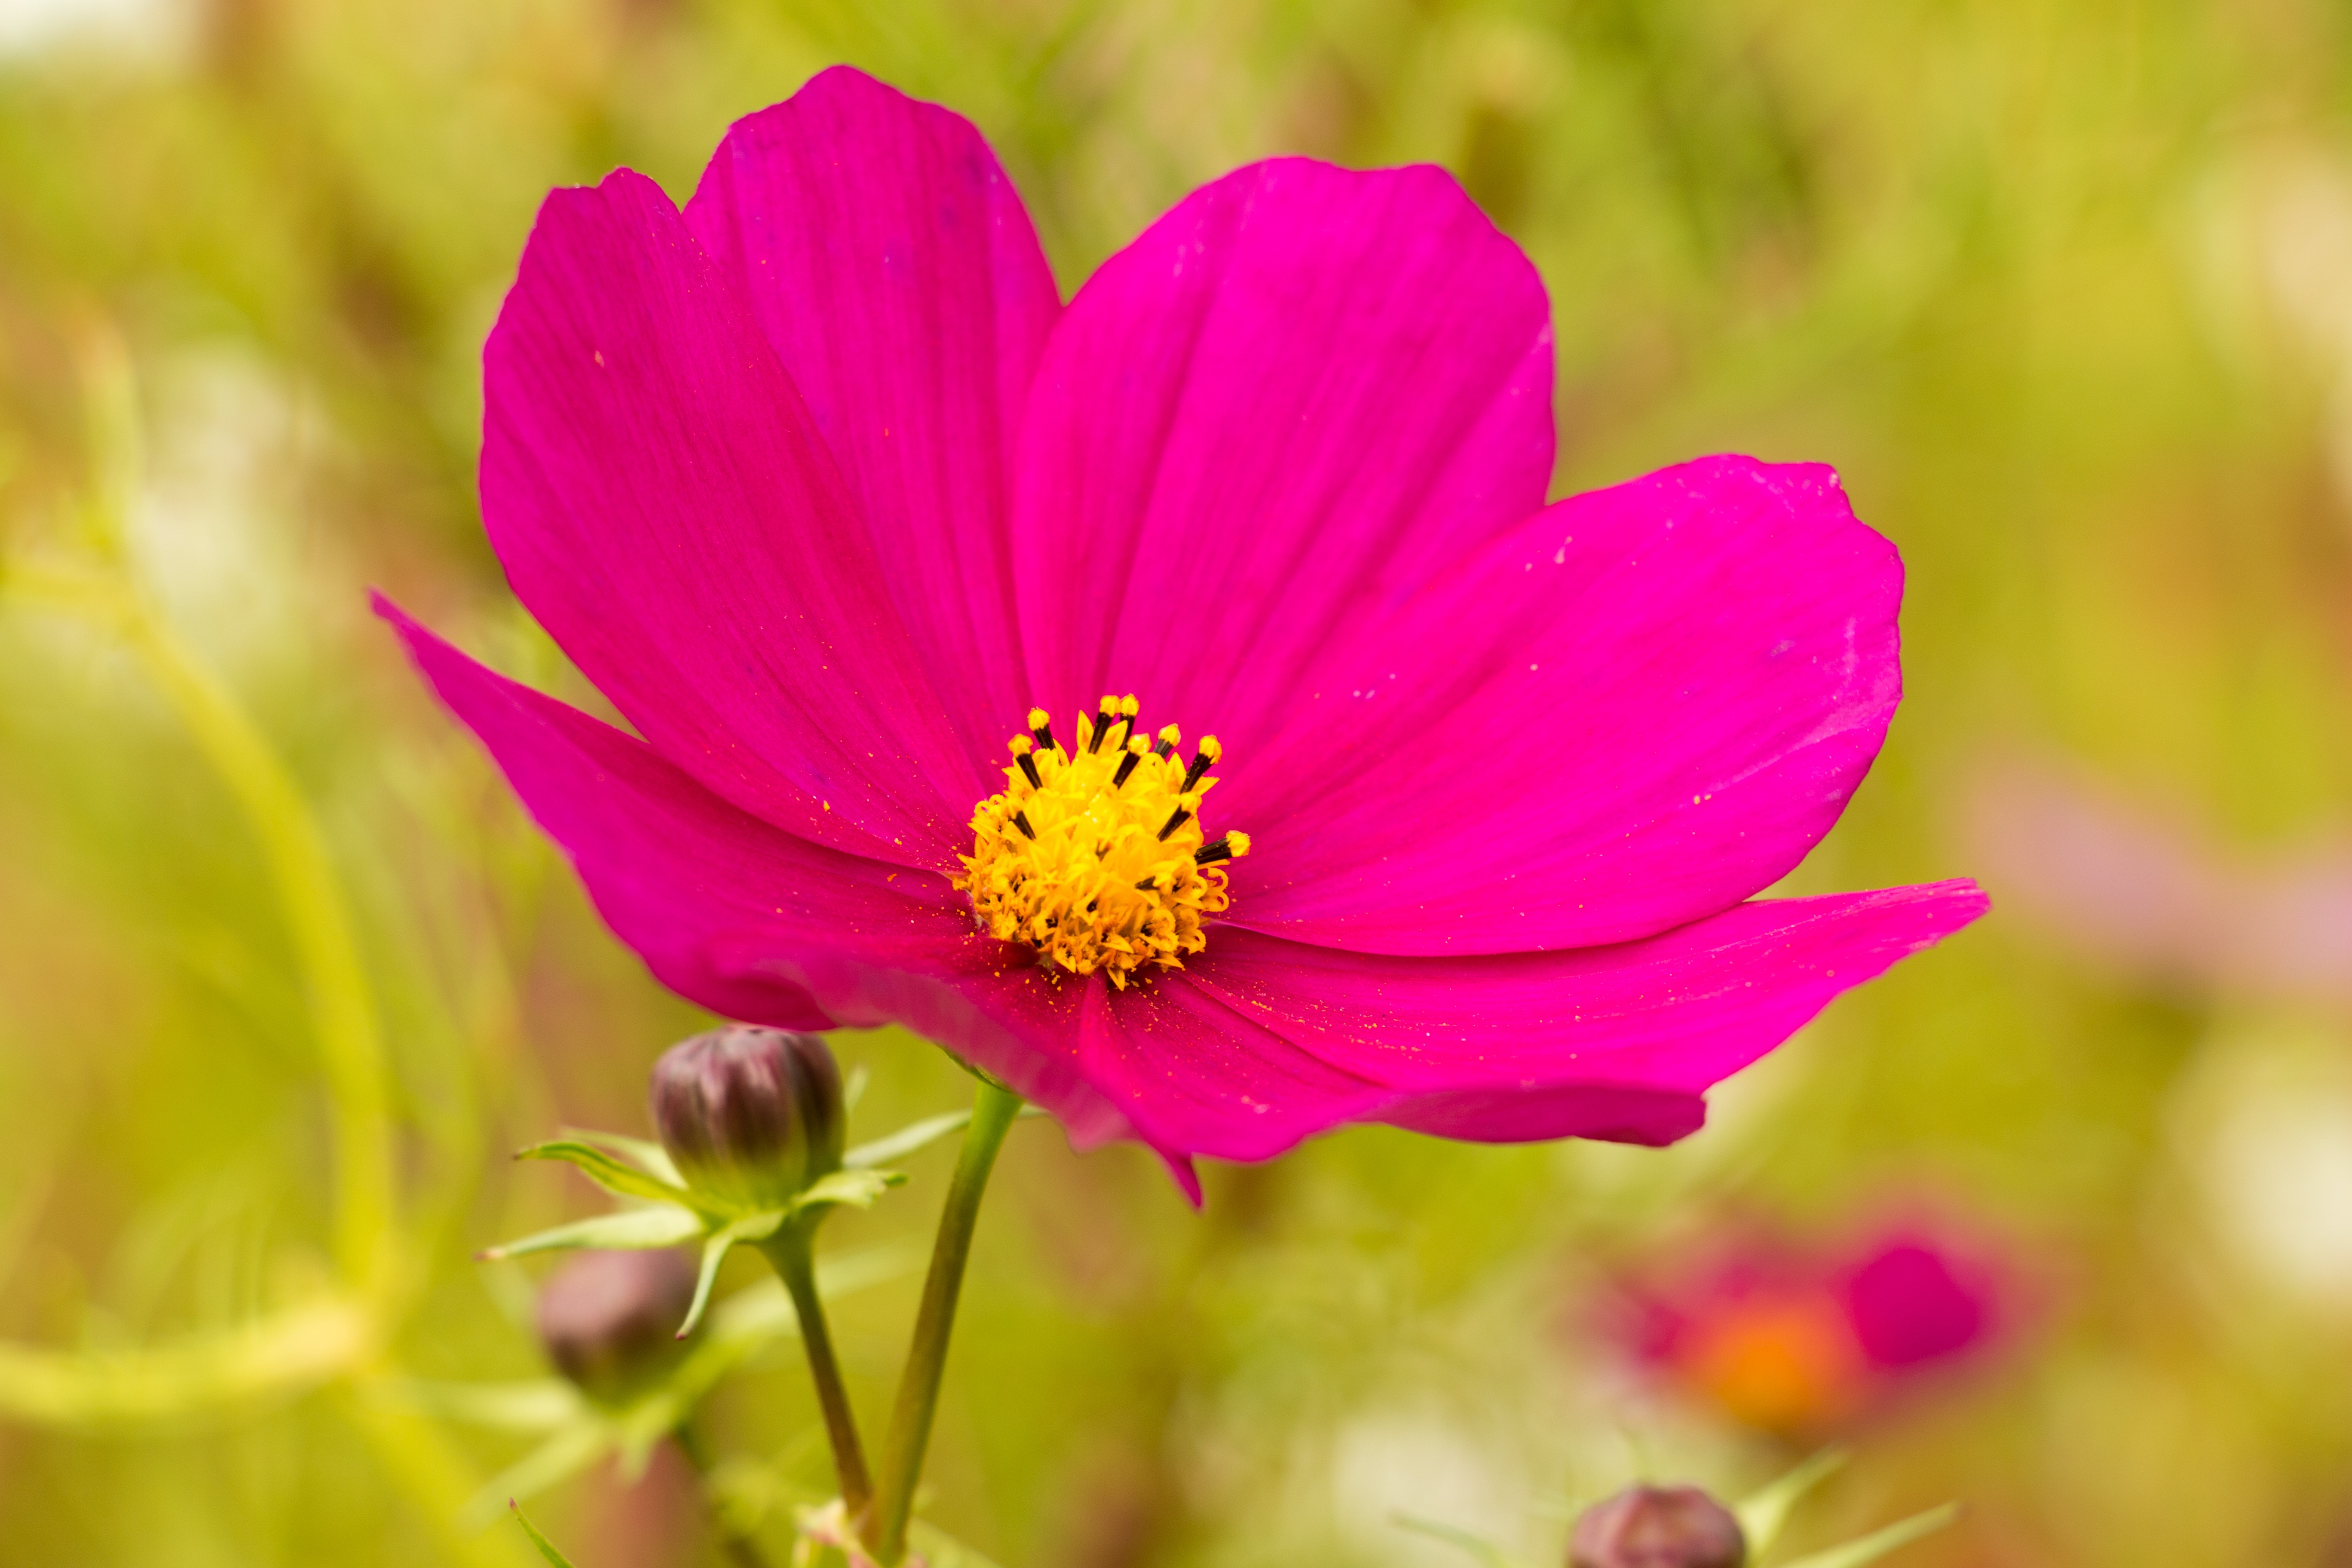
nature, blossom, plant, photography, cosmos, flower, purple, petal, bloom, macro, yellow, pink, close, flora, wildflower, close up, pink flower, macro photography, kosmee, cosmos bipinnatus, flowering plant, daisy family, leaflet leaved schmuckblume, annual plant, plant stem, land plant, garden cosmos